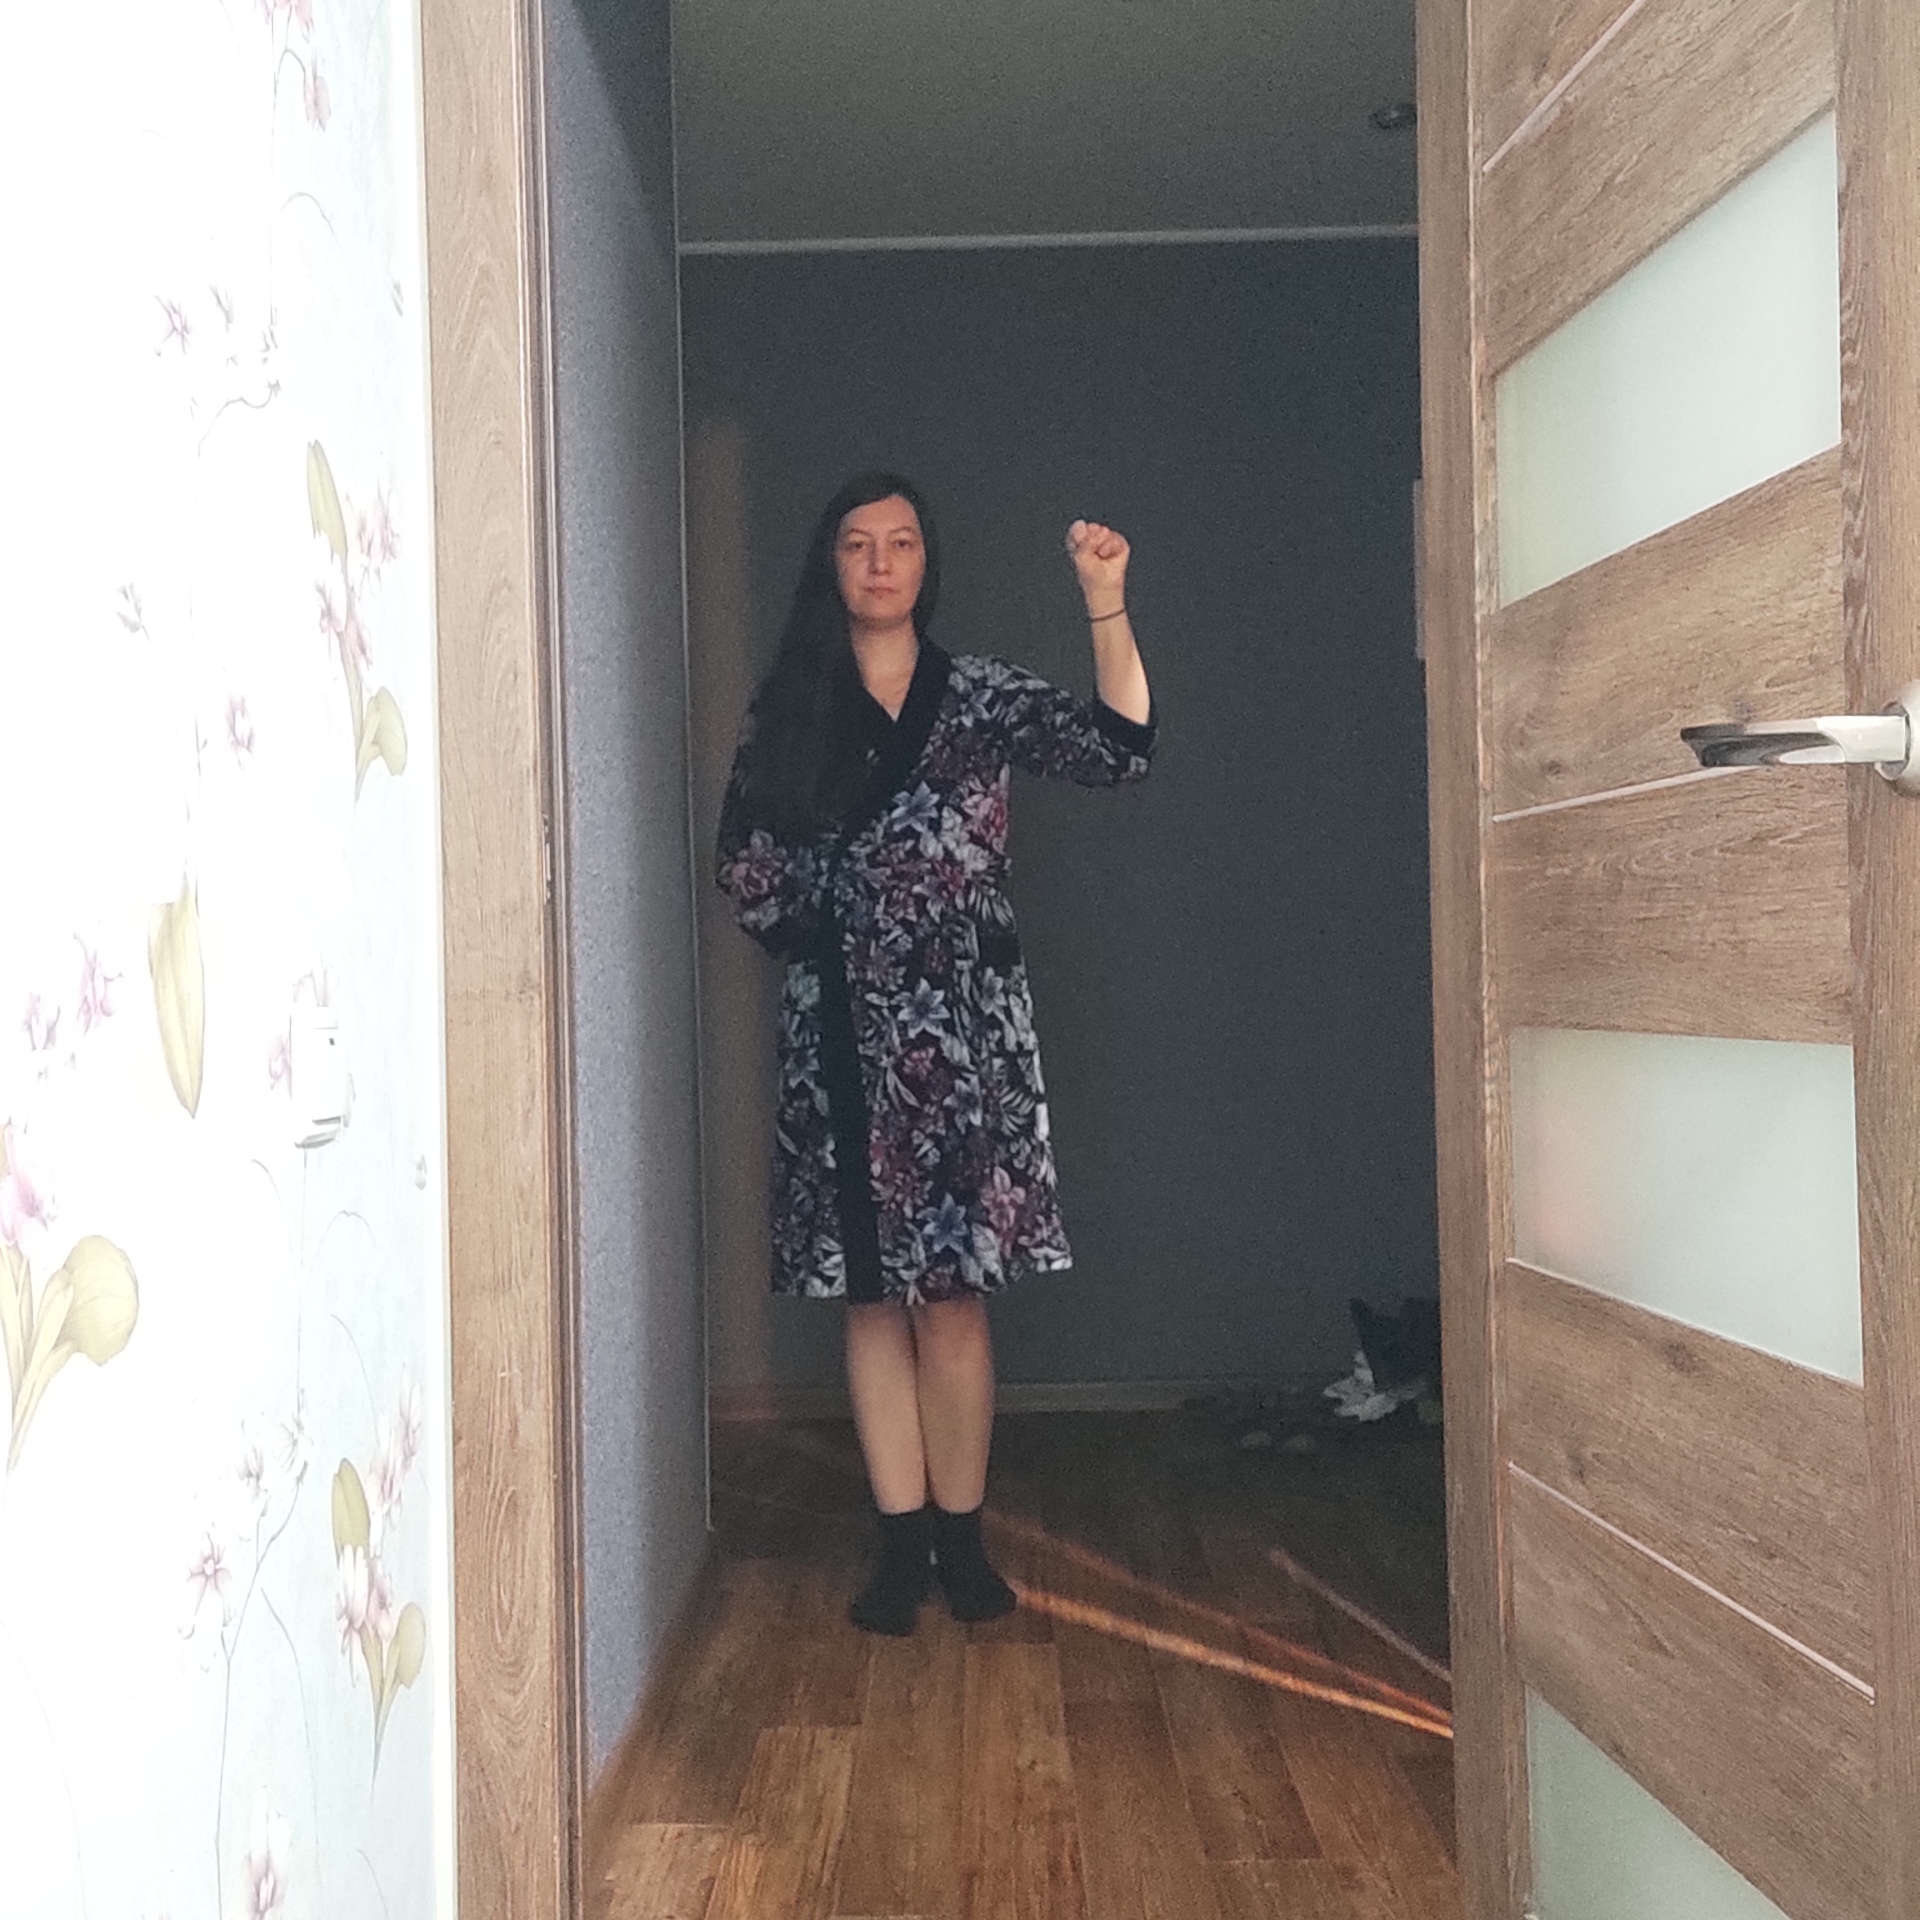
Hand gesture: fist